Ludwig Boltzmann

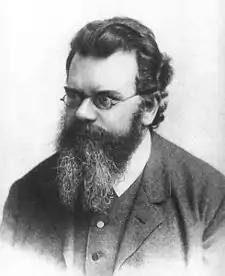
Boltzmann in 1902

Ludwig Eduard Boltzmann (20 February 1844 – 5 September 1906) was an Austrian mathematician and theoretical physicist. His greatest achievements were the development of statistical mechanics and the statistical explanation of the second law of thermodynamics. In 1877 he provided the current definition of entropy, formula_1, where Ω is the number of microstates whose energy equals the system's energy, interpreted as a measure of the statistical disorder of a system. Max Planck named the constant the Boltzmann constant.